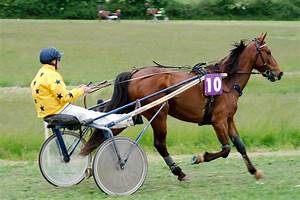
Label: horse